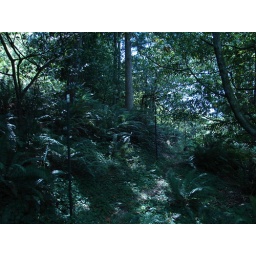
Myrtle point crater lake real estate houses in Oregon 2007 064